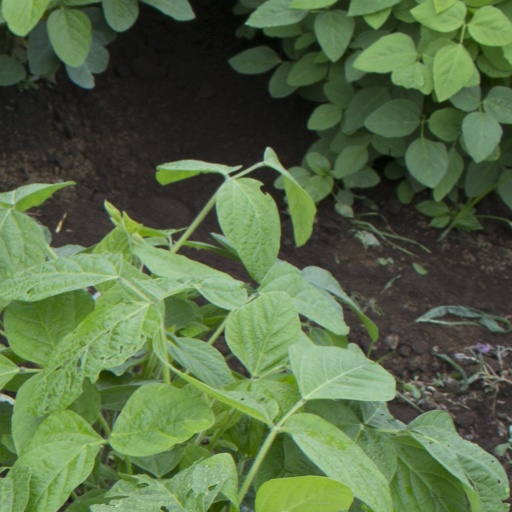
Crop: soybean